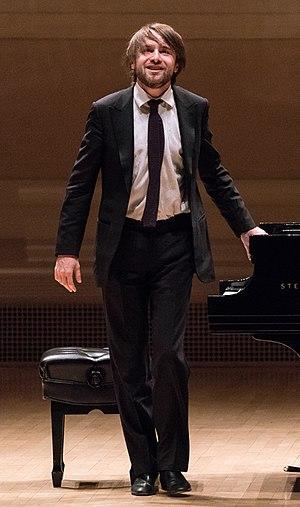
Daniil Olegovitch Trifonov est un pianiste et compositeur russe, né le 5 mars 1991 à Nijni Novgorod. Il a remporté le 1ᵉʳ prix de piano au XIVᵉ Concours Tchaïkovski en 2011 et le 3ᵉ prix au XVIᵉ Concours de piano Frédéric Chopin.